David Irving

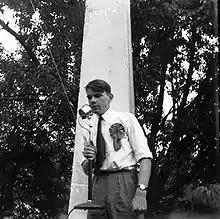
Irving in 1955

After completing his A levels at Brentwood School, Irving studied for a physics degree at Imperial College London, leaving after the first year. He did not complete the course because of financial constraints. Irving later resumed his studies but had to drop out again for the same reason.